Leslie Schwartz

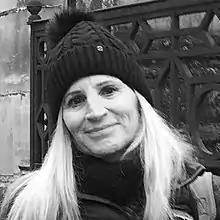
Leslie Schwartz at Père-Lachaise Cemetery in 2018

Leslie Schwartz (born 1962) is an American author and teacher of creative writing. She has published two novels, "Jumping the Green" and "Angels Crest", the latter of which was made into a 2011 film, and "The Lost Chapters", a memoir of her time in jail while recovering from alcoholism.